Kopp–Etchells effect

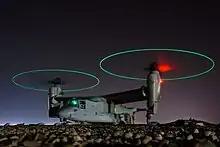
Rotor tip lights produce a visually similar but distinct effect.

The effect is often and incorrectly believed to be an electrical phenomenon, either as a result of static electricity as in St. Elmo's Fire, or due to the interaction of sand with the rotor (triboelectric effect), or a piezoelectric property of quartz sand.